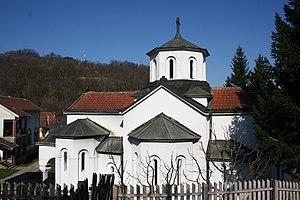
L'église de la Dormition-de-la-Mère-de-Dieu de Pecka est une église orthodoxe serbe serbe située à Pecka, dans le district de Kolubara et dans la municipalité d'Osečina en Serbie. Elle est inscrite sur la liste des monuments culturels protégés de la République de Serbie.